Moshood Abiola National Stadium

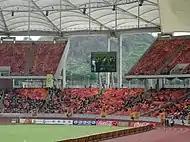
Seats view of the stadium

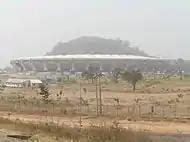
External view

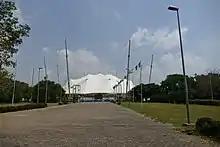
The Abuja Velodrome

The stadium is designed to accommodate 60,491 spectators covered by a lightweight roof construction. The main characteristics are the two overlapping spectator tiers; the lower tier accommodating 32,000 seats and the upper tier 28,000 seats. The lower tier also incorporates 56 corporate suites with viewing terraces and one presidential lounge for 50 guests. All functional and secondary areas are accommodated in the entrance building which provides a gross floor area of approximately 25,000 m. This building is arranged below the concourse level which serves as the spectators' distribution level and provides several kiosks, banks, first aid stations and toilets. The structure of the stadium is a combination of in situ and precast concrete elements. There are 36 towers supporting the upper tier and the roof structure. These towers are founded on 140 bored piles with diameters of 1.30 m and 1.50 m in a depth of 8.00 m to 30.00 m. Precast concrete elements varying between 13 and 15 meters in length are placed between the towers, forming the spectator stands. A total of 6,300 precast elements were produced in the company's production yard 15 kilometers away. The towers are connected on the top by a 2.50 m high and 2.00 m wide hollow concrete ring beam with a wall thickness of 0.35 m. The roof structure is fixed on 36 massive concrete points to the ring-beam. For the first time in the world, the ringbeam for this kind of roof structure was made of concrete. The roof structure itself is a cable construction with a weight of 800 tons carrying a 28.000 m membrane.